Chinese Canadians in British Columbia

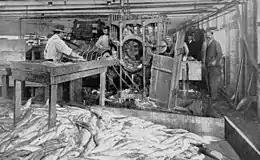
"The Iron Chink" pictured in salmon cannery in BC early 20th century.

As of 2002 the only sizeable Chinatowns in the entire province were in Vancouver and Victoria, with most Chinese Canadians in British Columbia living elsewhere than in traditional Chinatowns.